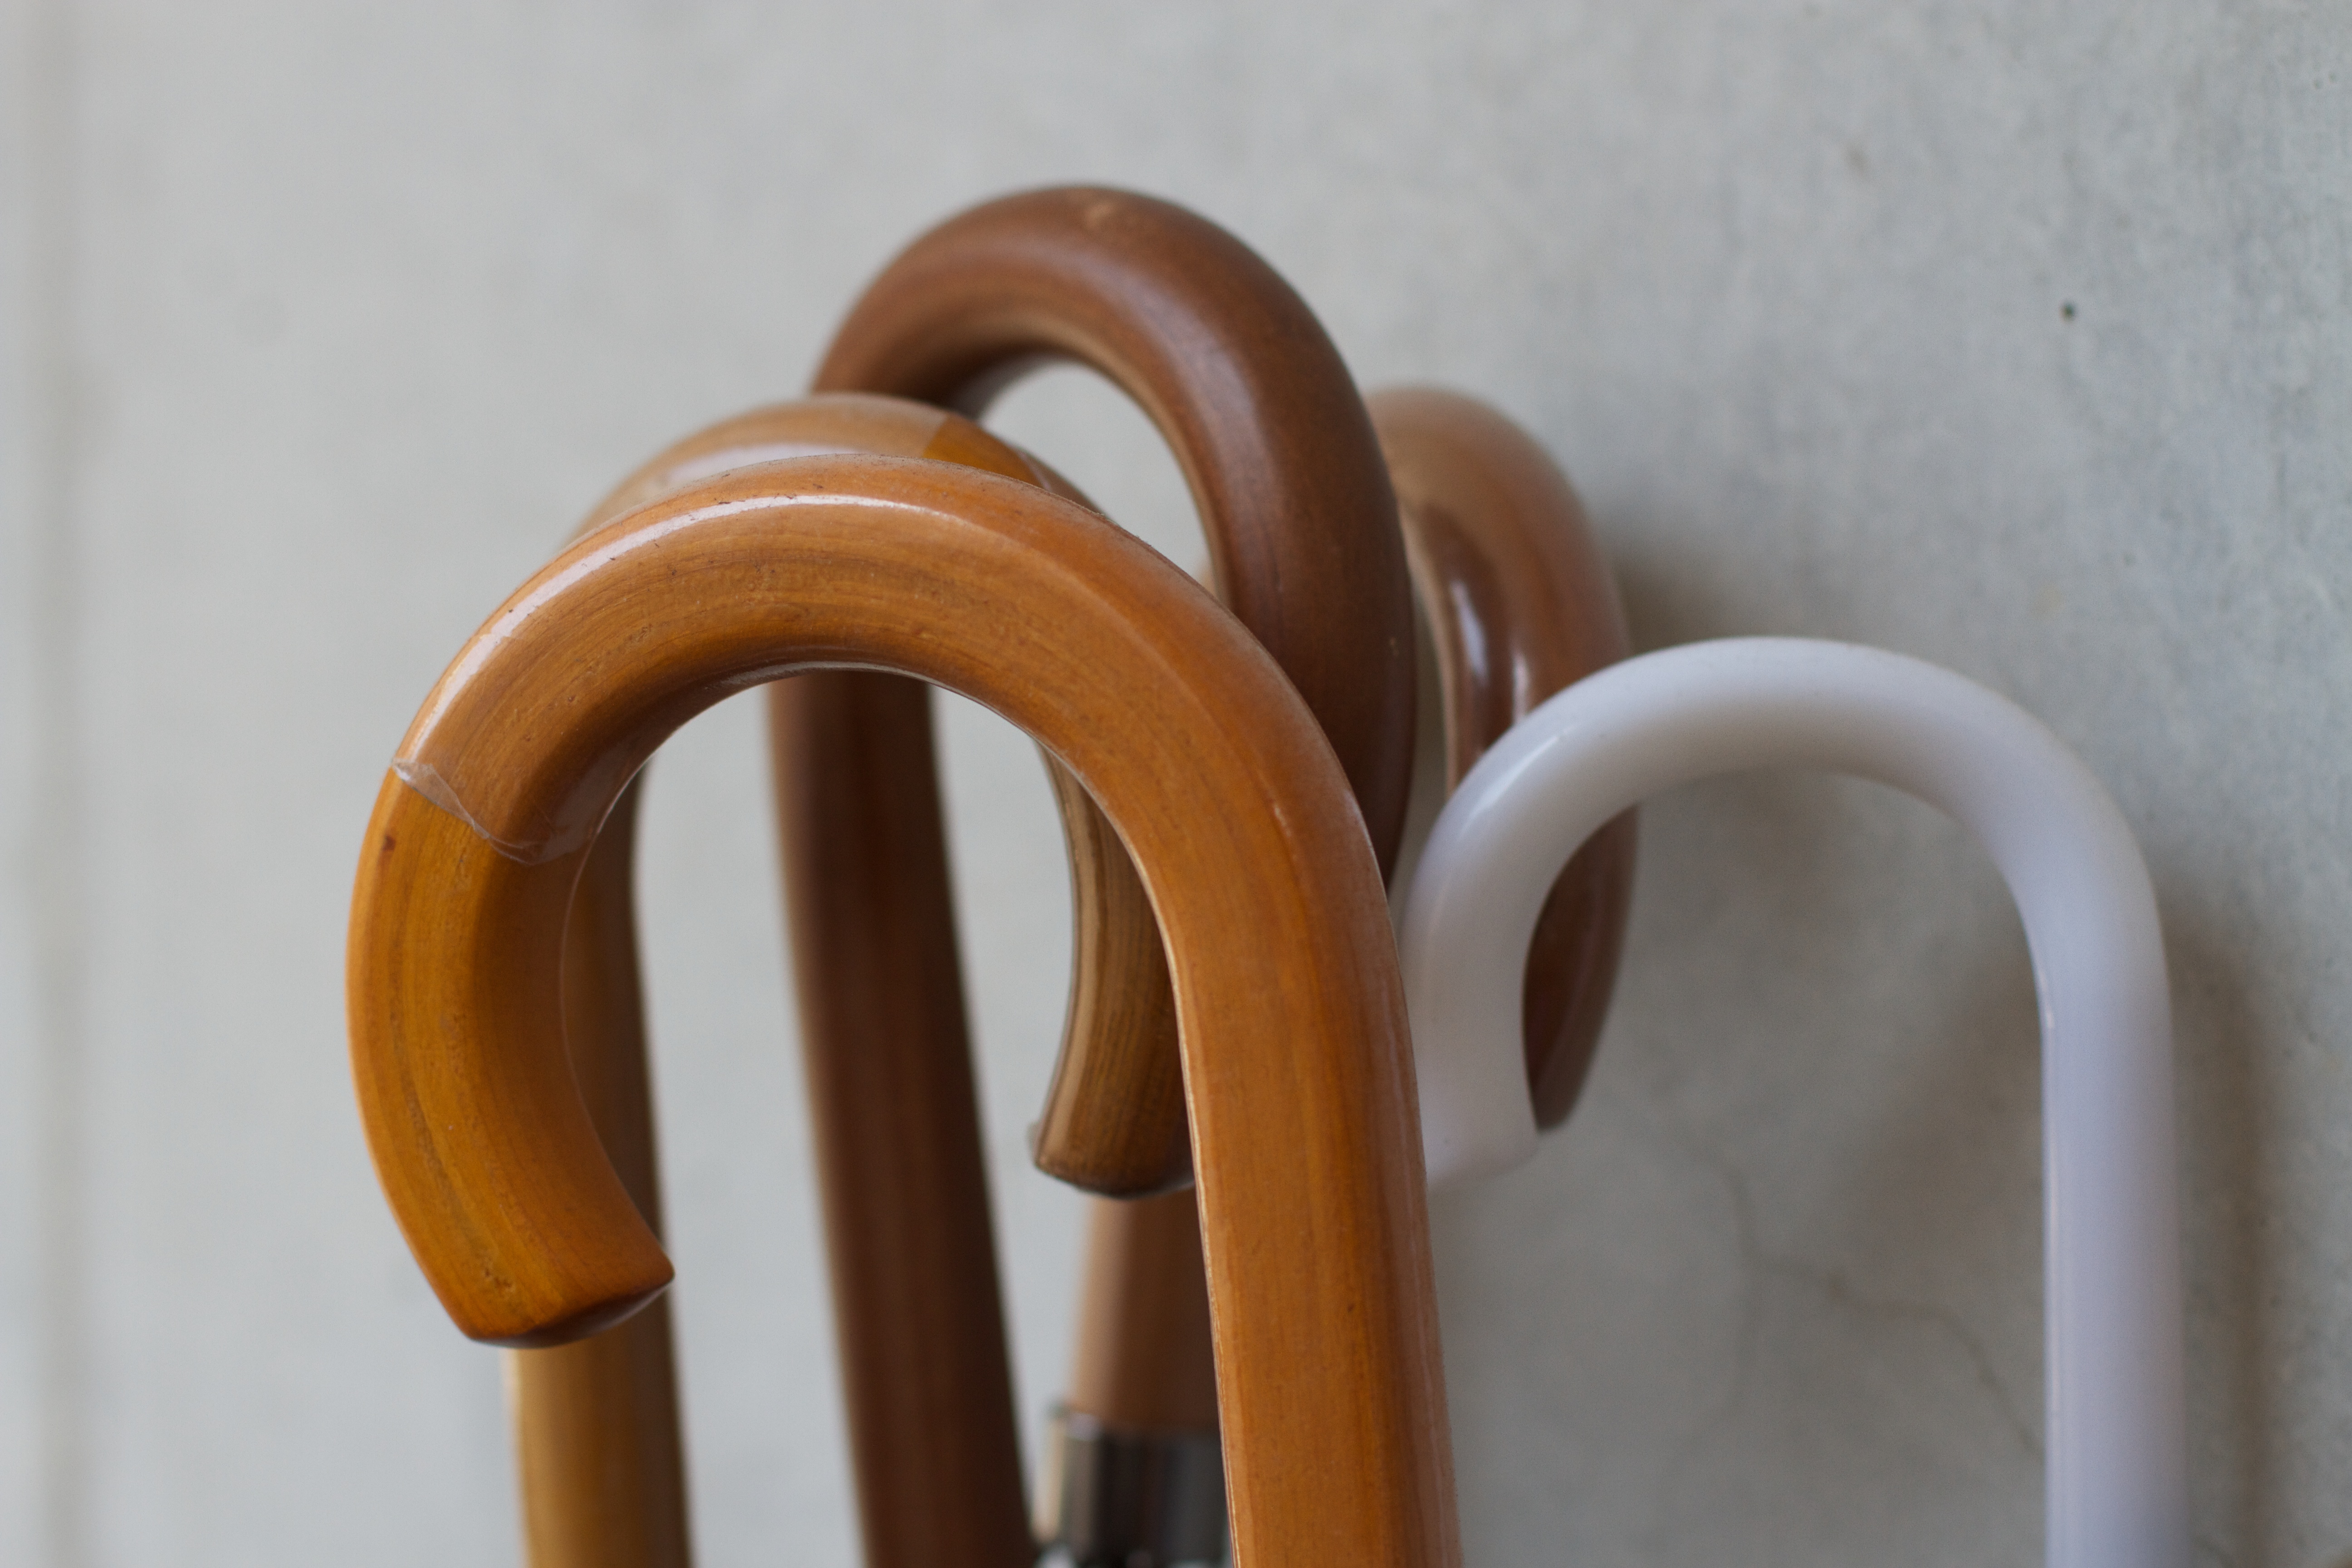
hand, wood, spiral, chair, number, ear, toy, product, sculpture, art, carving, flatclass2013